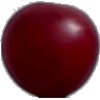
Label: Cherry Wax Red 1